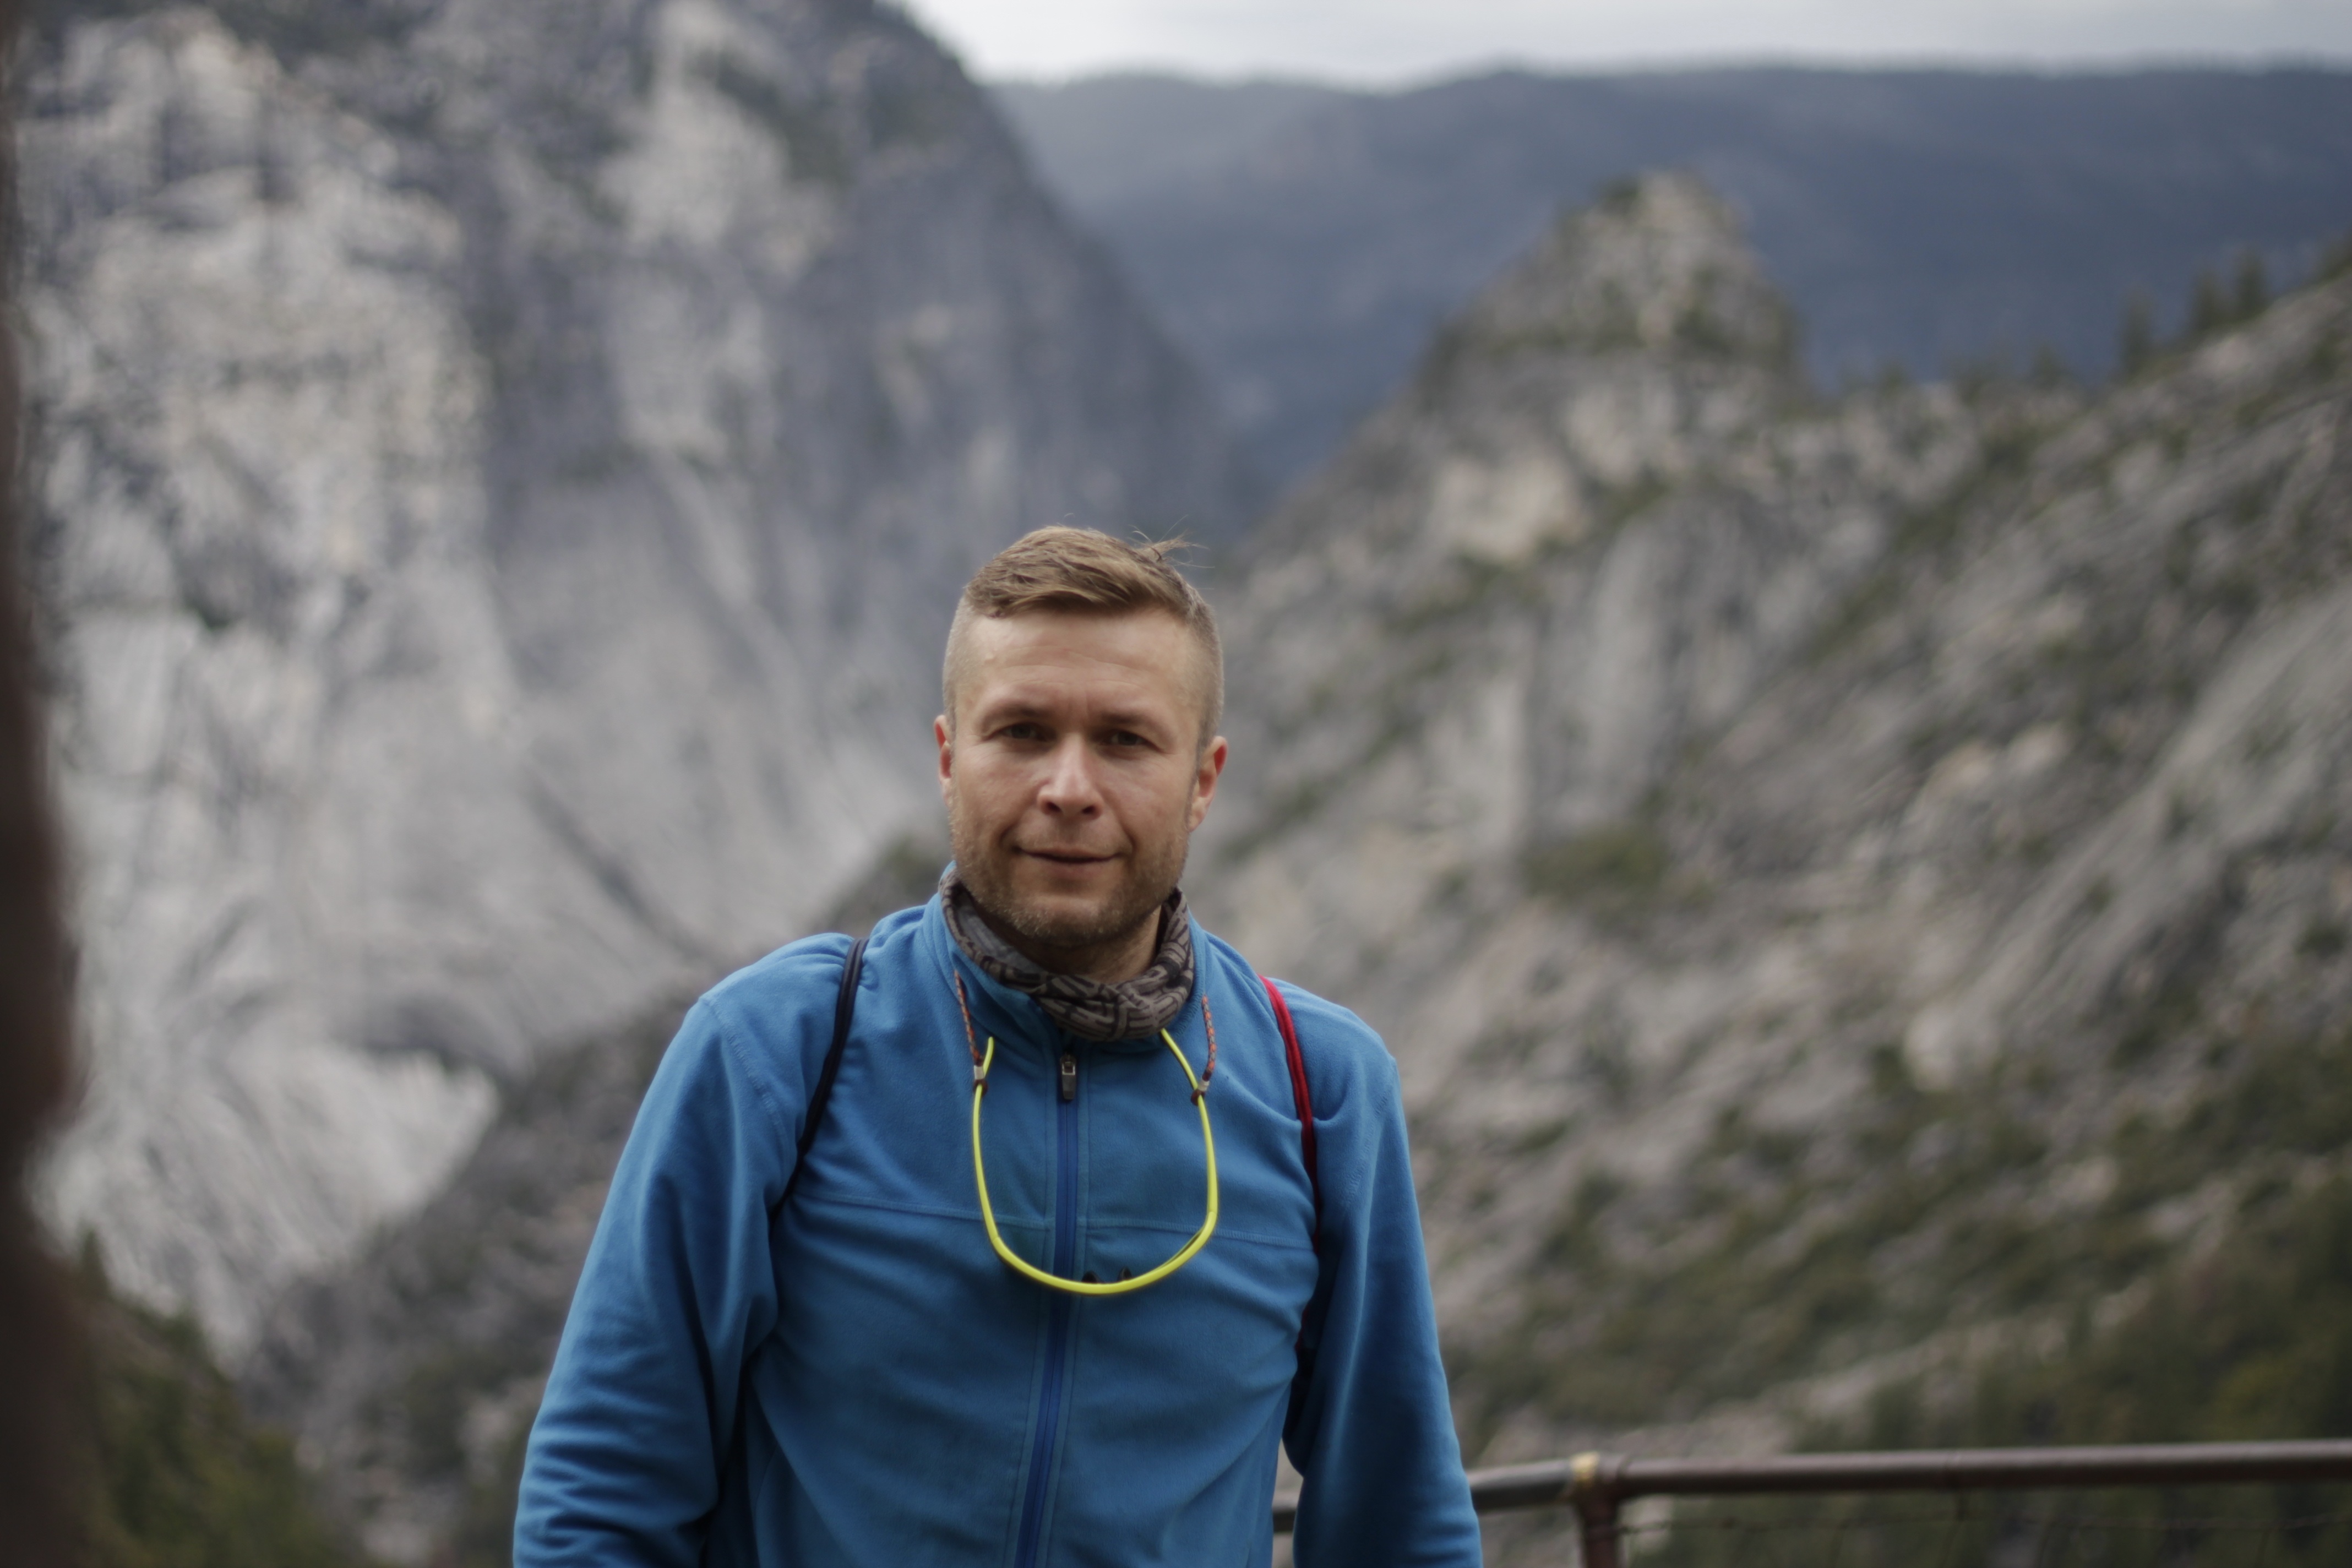
landscape, tree, water, nature, forest, outdoor, rock, waterfall, wilderness, walking, mountain, sky, sunset, hiking, fall, adventure, river, valley, stone, summer, travel, yosemite, environment, green, scenic, natural, park, scenery, usa, america, landmark, blue, extreme sport, tourism, california, national, clouds, geology, sierra, mountains, dome, nevada, granite, half, capitan